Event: Nepal Earthquake
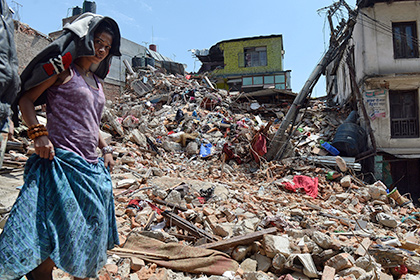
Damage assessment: damage